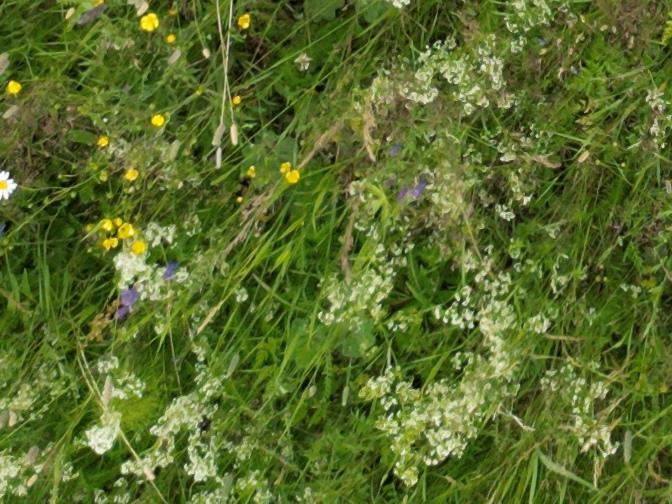
Flowers visible: yarrow flowers